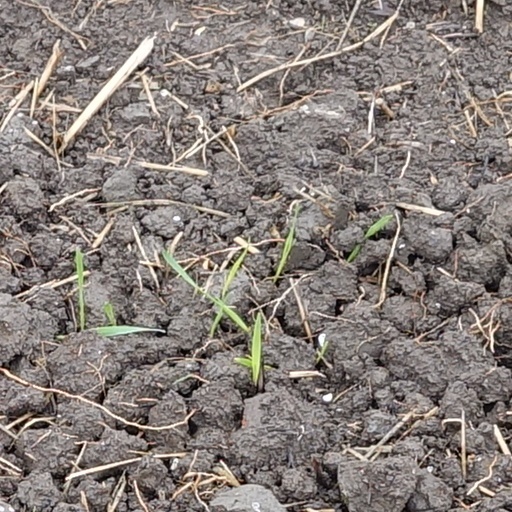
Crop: wheat